Paradise for Sailors

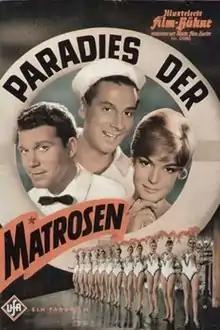

Paradise for Sailors is a 1959 West German comedy film directed by Harald Reinl and starring Margit Saad, Boy Gobert and Mara Lane.